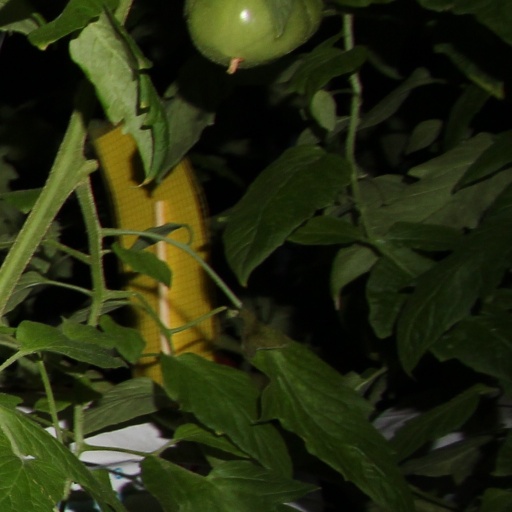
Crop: tomato